Golders Green War Memorial

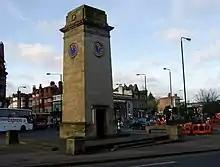
The Golders Green War Memorial in 2008

The Golders Green War Memorial is a war memorial in Golders Green, North London, United Kingdom. The memorial, which takes the form of a clock tower, was dedicated on 21 April 1923. It commemorates both victims of World War I and World War II. The names of the honoured are written on a bronze wall plaque for World War I and on a bronze book for World War II. The name of Captain M Allmand VC was added at a later date to the victims of World War II.